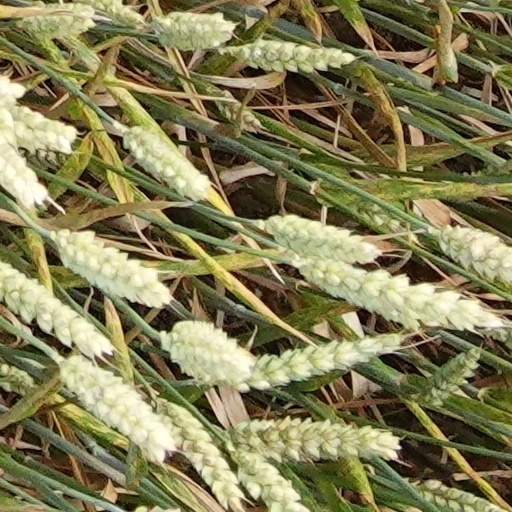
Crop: wheat